Mutyala Muggu

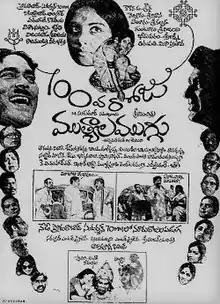
Theatrical poster

Mutyala Muggu is a 1975 Indian Telugu-language drama film adaptation of Uttara Ramayana from the writer-director duo of Ramana and Bapu. The film stars Sangeeta, Sreedhar, Kanta Rao, Rao Gopal Rao, Mukkamala, Allu Ramalingaiah and Nutan Prasad. The film has garnered two National Film Awards. The film recorded as blockbuster at the box office. Rao Gopal Rao received widespread acclaim for his role. The film was remade in Hindi as "Jeevan Jyoti" (1976).